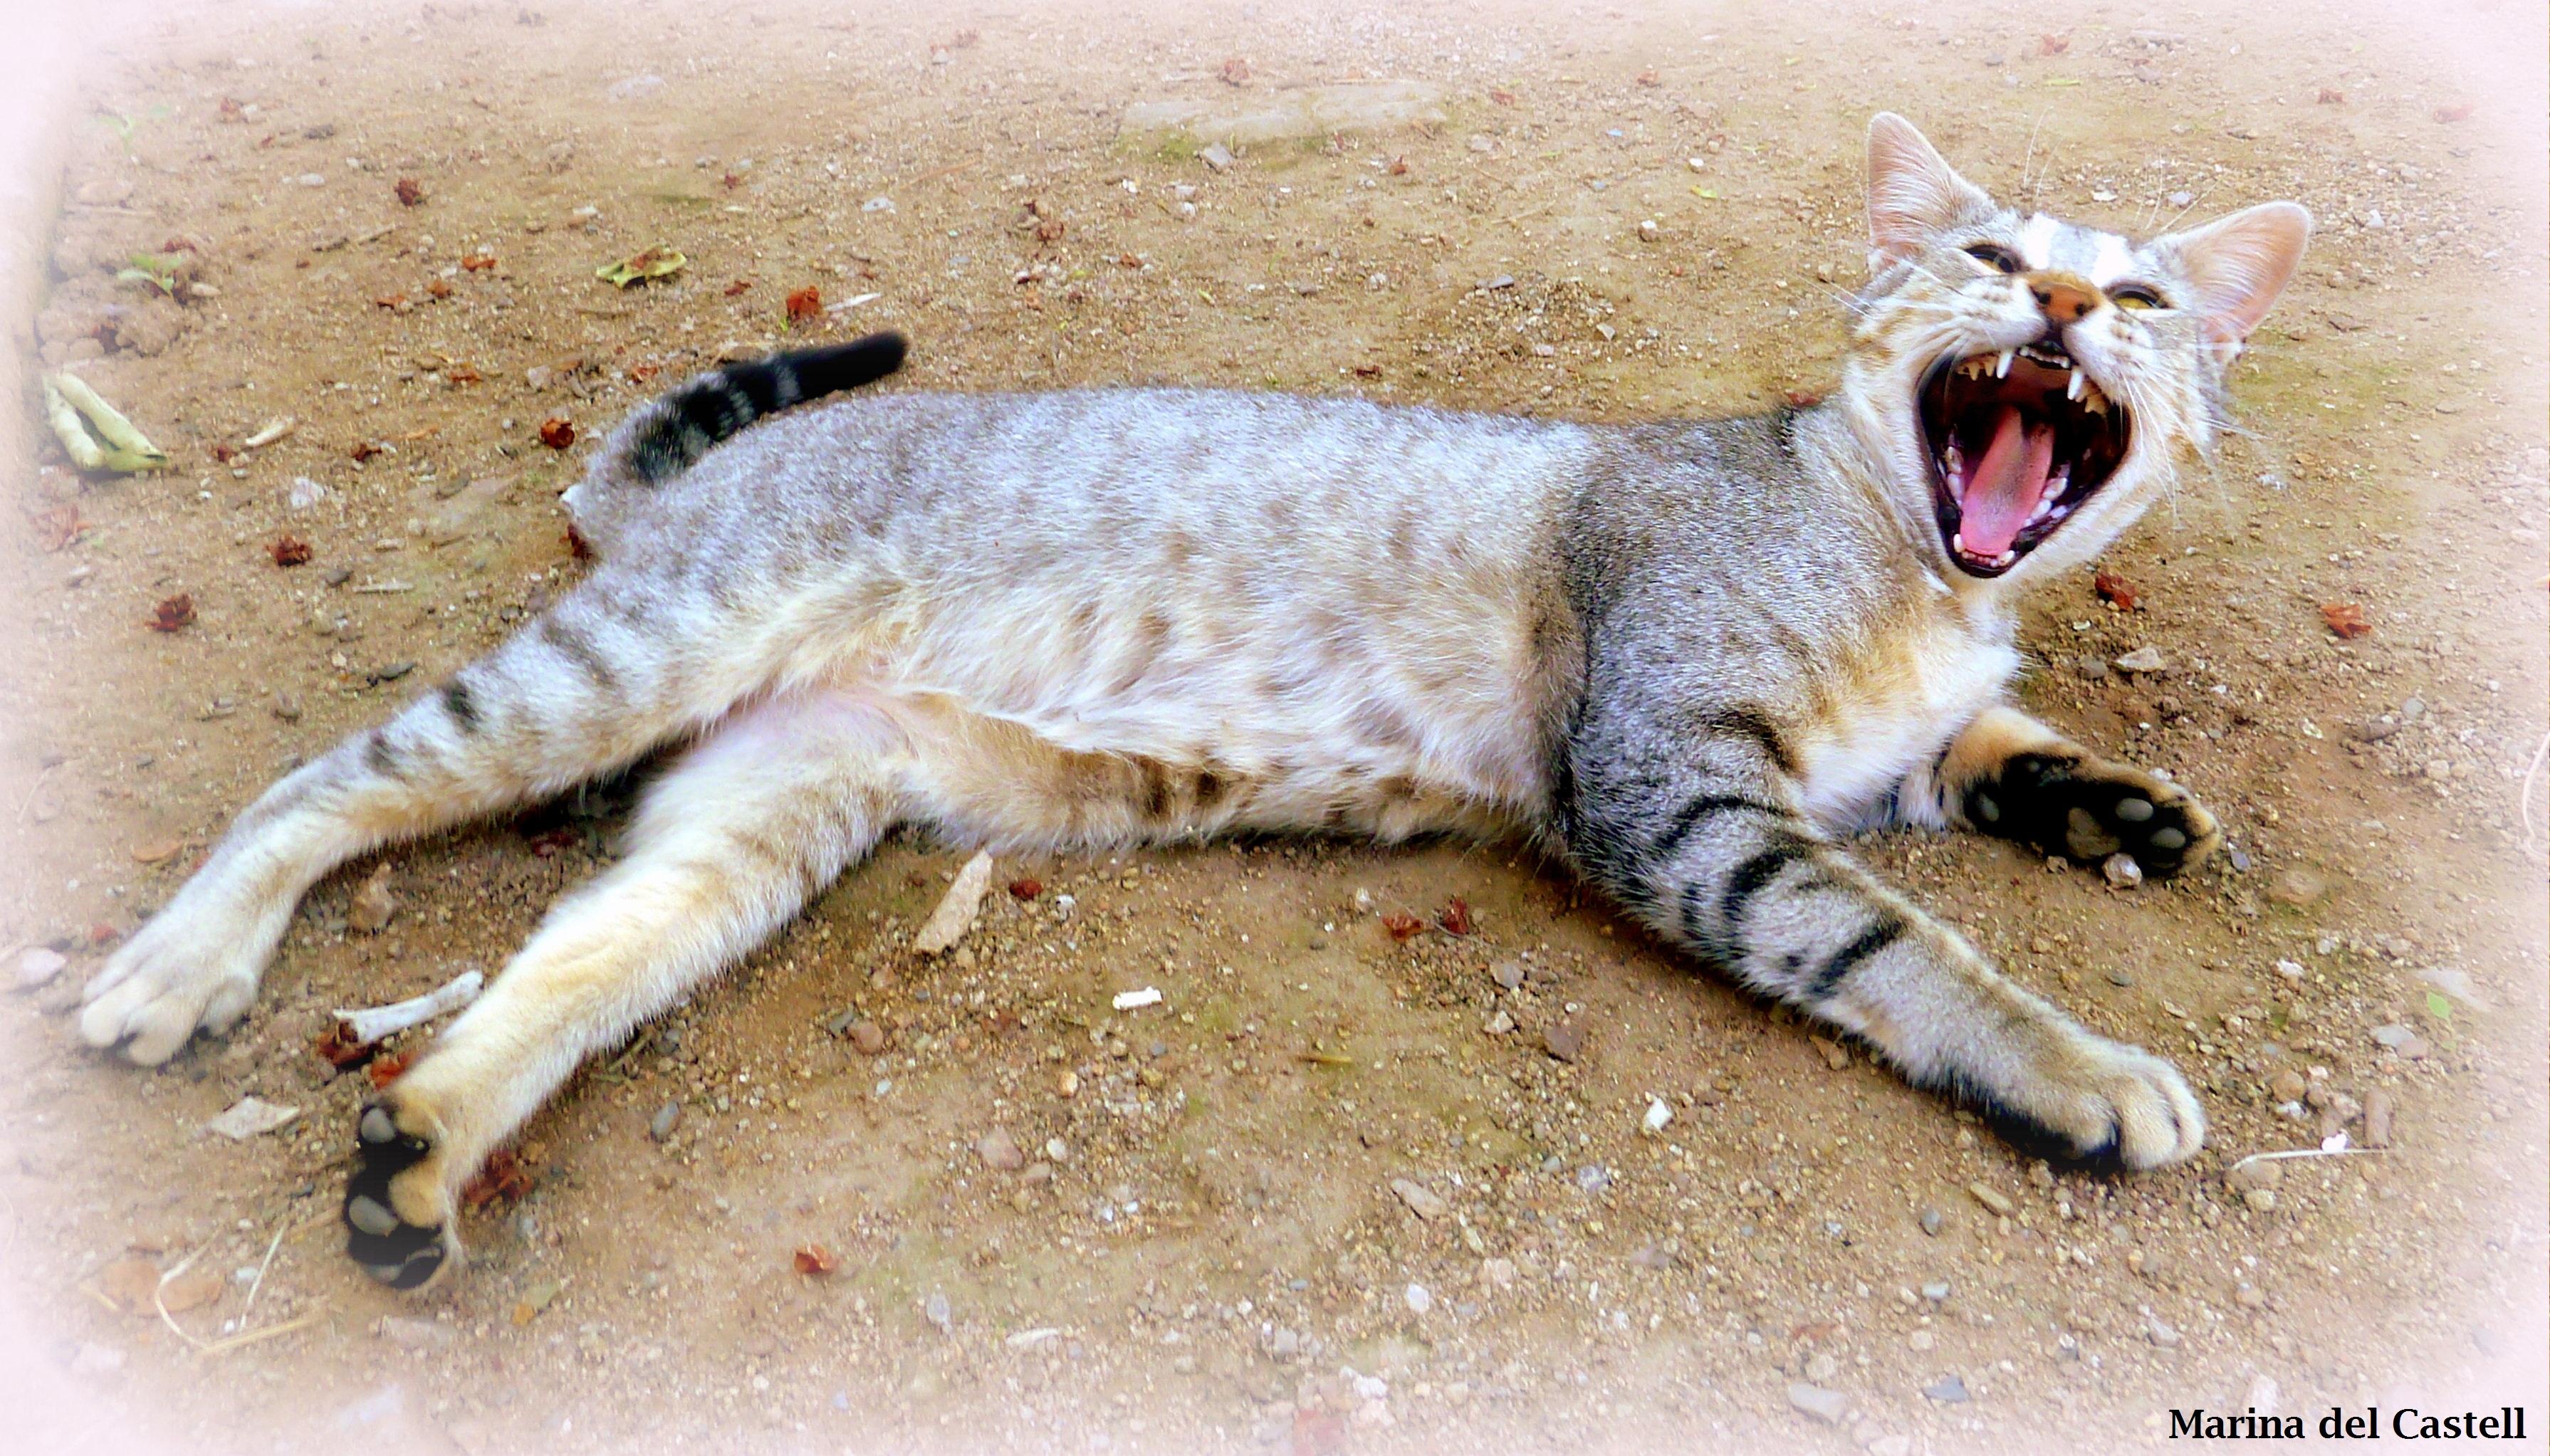
cute, cat, mammal, garden, fauna, yawn, nap, son, sunny, whiskers, sleep, vertebrate, chat, garten, jardin, dormir, katze, soleado, sueno, siesta, ensoleill, gatto, bailler, sommeil, schlafen, schlaf, sonnig, giardino, soleggiato, somme, sonno, dormire, pisolino, g hnen, bostezo, bostezar, migdiada, badall, sbadigliare, schl fchen, wild cat, small to medium sized cats, cat like mammal